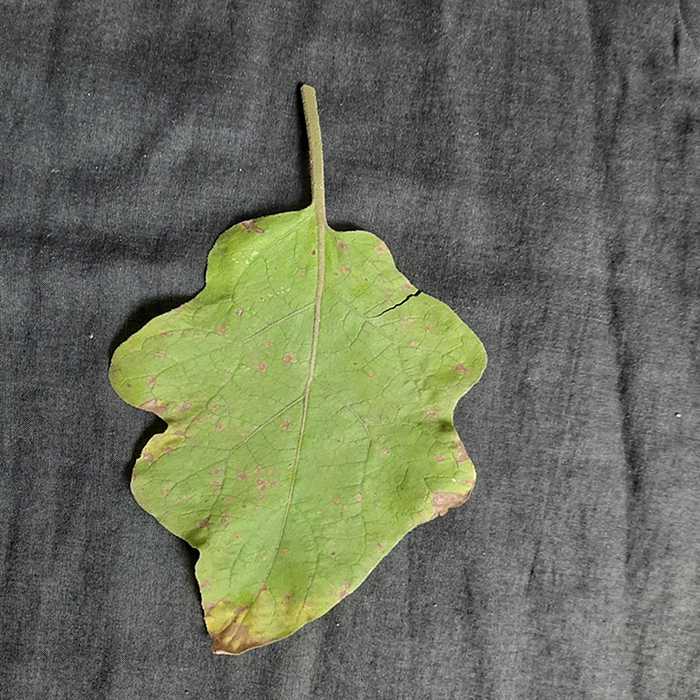
Plant: Eggplant
Label: Eggplant Cercopora leaf spot